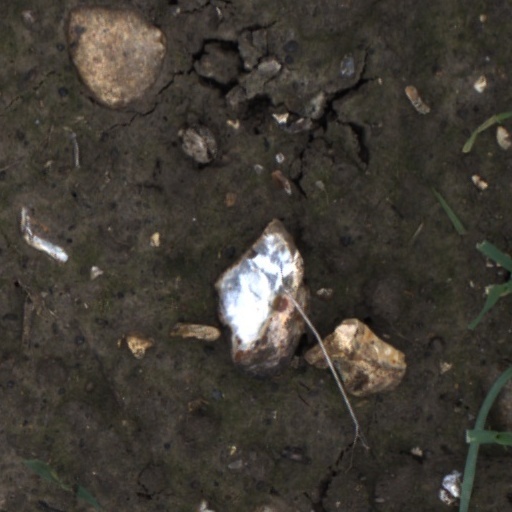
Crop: wheat